West Ashley High School

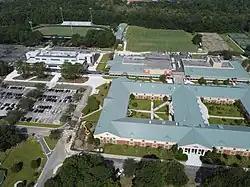
Figure-eight shaped building, right

West Ashley High School is the only public high school located in the West Ashley area in Charleston, South Carolina, United States. It was created in 2000, when the Charleston County School District merged Middleton High School and Saint Andrews High School. It is a part of St. Andrews Constituent District #10.